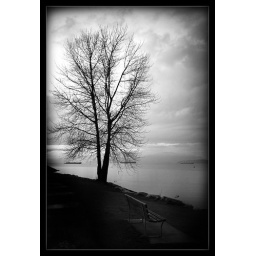
tree and bench on the water in vanier park, vancouver bc